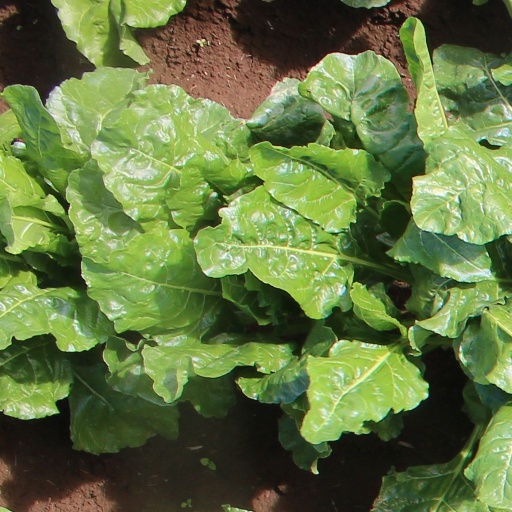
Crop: sugar beet